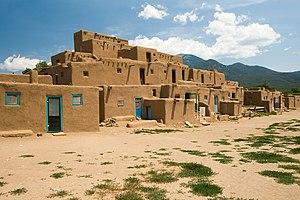
Les Amérindiens sont les premiers occupants du continent américain et leurs descendants. En 1492, l’explorateur Christophe Colomb pense avoir atteint les Indes orientales alors qu’il vient de débarquer en Amérique, aux Antilles. À cause de cette erreur, on continue d’utiliser le mot « Indiens » pour parler des populations du Nouveau Monde.
Le Sud-Ouest des États-Unis ou Sud-Ouest américain est une région géographique des États-Unis proche de la frontière mexicaine. Le 40ᵉ parallèle nord fait office de limite nord. L'ensemble se distingue par son milieu naturel désertique et de haute altitude.
La révolte des Pueblos de 1680 ou la rébellion de Popé fut une révolte du peuple des Pueblos contre la colonisation des Espagnols en Amérique, en Nouvelle-Espagne, dans la province du Nouveau-Mexique, qui eut lieu en 1680. Même si les Pueblos réussirent à mettre en fuite les Espagnols en les obligeant à quitter provisoirement la région, ceux-ci profitèrent des divisions internes qui agitèrent la nation pueblo après la révolte pour récupérer leur colonie en 1692.